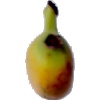
Label: Banana Lady Finger 1